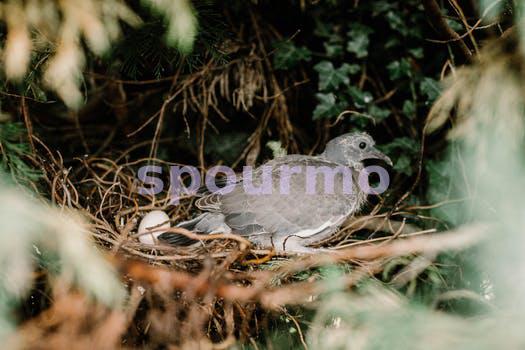
Label: Watermark